Kengwei Republic

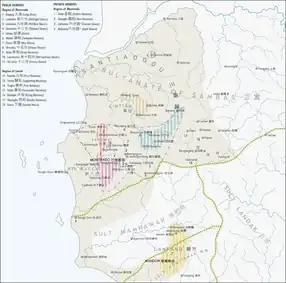
Map of Kongsi republics in West Borneo

Records document that the members of the Kengwei kongsi came mainly from the localities of Guishan in Guizhou, a landlocked province in China. They were moderately powerful, having mines that operated in Pangkalan Batu (Chinese: 祭下港, Hakka: Pangkalan-Batoe), Luxiaheng (Chinese: 路下橫, Hakka: Loehawang), Kulor (Chinese: 骨律, Hakka: Koelor), and the Kengweishan (Chinese: 坑尾山, Hakka: Hang-moei-san), a hill named after the "kongsi". At the time they joined the Heshun Confederation in 1776, the Kengwei also owned two privatized mines, the Jinhe 金和 and Guanghe 廣和 "kongsis", two old Larah-based "kongsi"s that can be traced back to Macao. Like many of the other Montrado-based "kongsi"s, they had a strong affiliation to the Guizhou branch of the Dabogong cult. It is recorded that a Dabogong temple was present in Larah, then controlled by Kengwei. In 1777, Luo Fangbo, founder of the Lanfang Republic, passed through Kengwei "kongsi"'s territory in Kengweishan to escape from rival organizations before recruiting troops to found the aforementioned republic in Mandor.